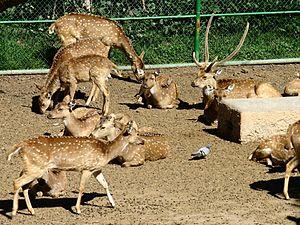
Ce genre comporte quatre espèces.